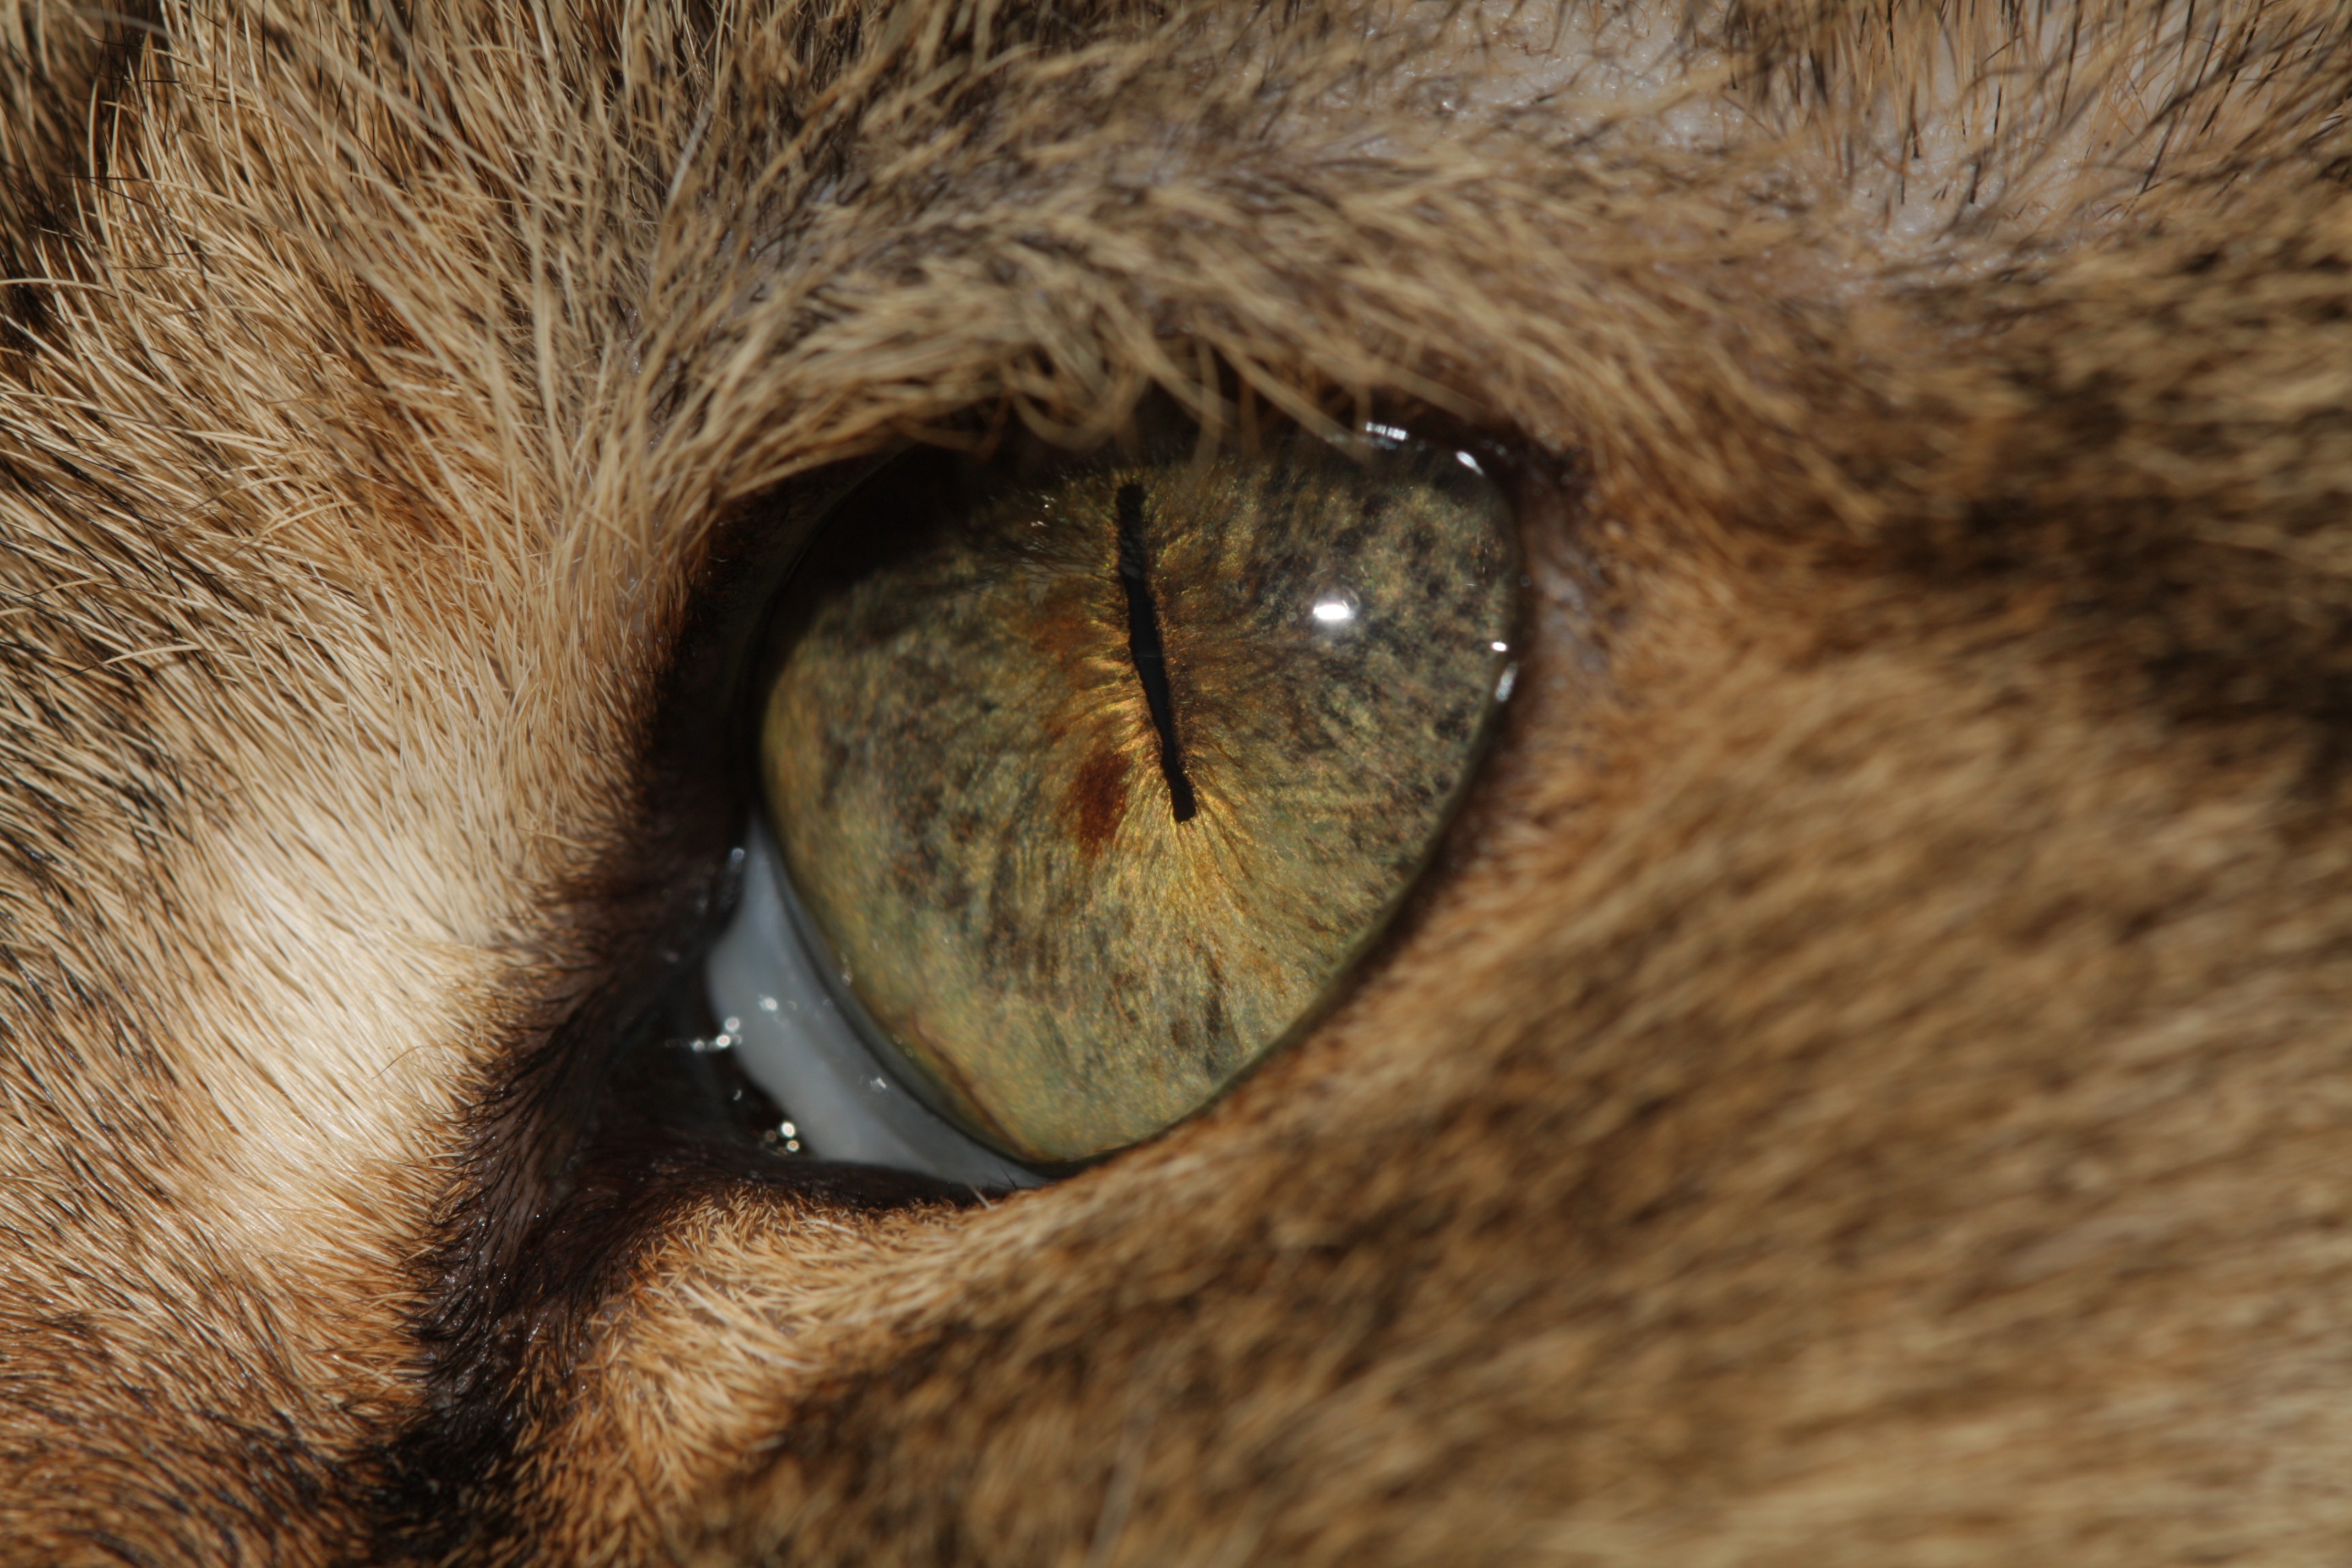
animal, cute, wildlife, fur, cat, macro, mammal, fauna, lion, pupil, close up, human body, nose, whiskers, snout, iris, eye, adidas, head, organ, mieze, curious, domestic cat, macro photography, cat's eye, small to medium sized cats, cat like mammal